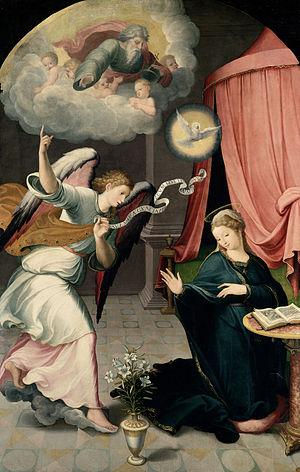
Juan Correa de Vivar est un peintre espagnol de la Renaissance, né à Mascaraque vers 1510, mort à Tolède le 16 avril 1566.